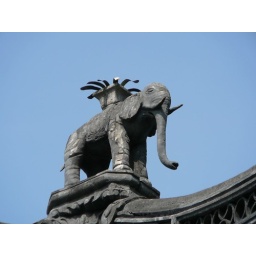
There was a different roof ornament on practically every building in the garden.